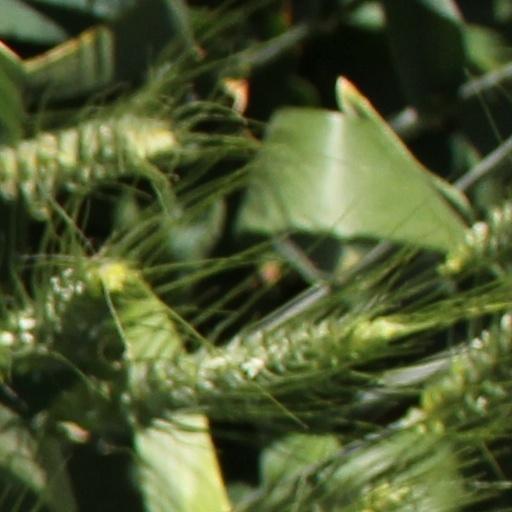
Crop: wheat